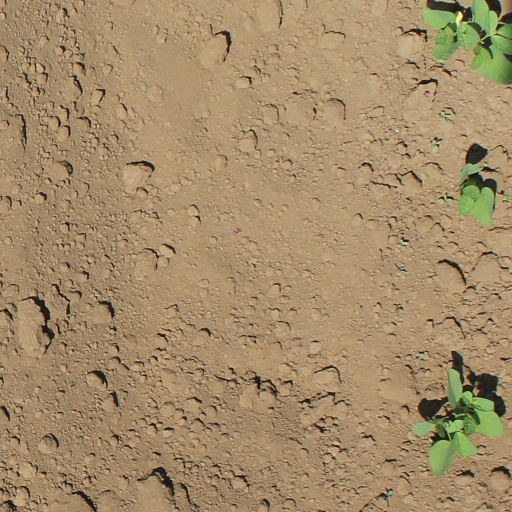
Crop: soybean